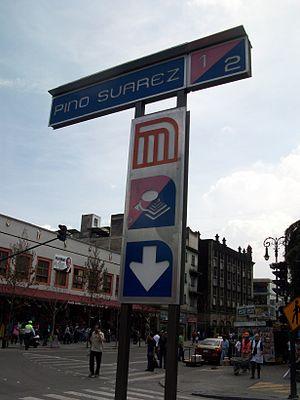
Pino Suárez est une station de correspondance entre les lignes 1 et 2 du métro de Mexico. Il est situé au centre de Mexico, dans la délégation Cuauhtémoc.